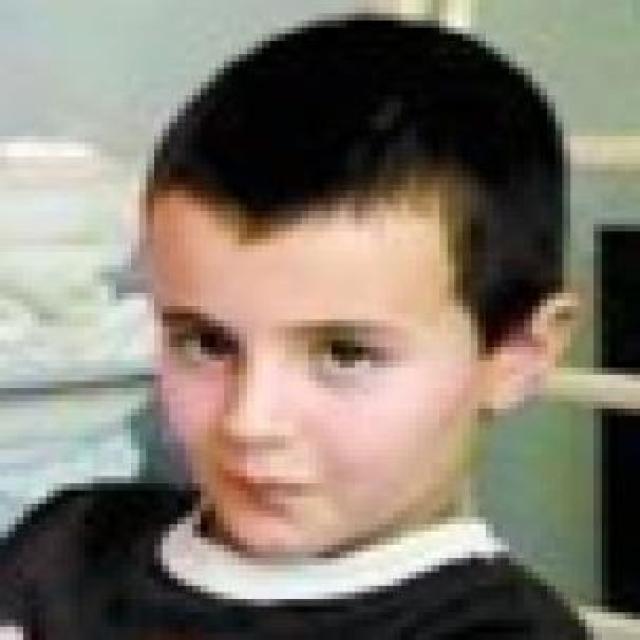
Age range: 13-20